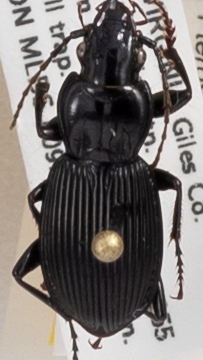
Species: Pterostichus lachrymosus
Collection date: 2018-04-24
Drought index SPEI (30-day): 0.886
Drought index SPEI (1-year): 0.63
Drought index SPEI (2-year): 0.51